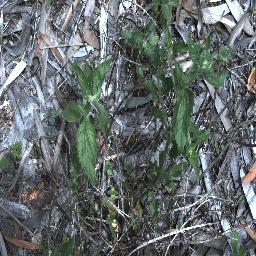
Label: siam_weed